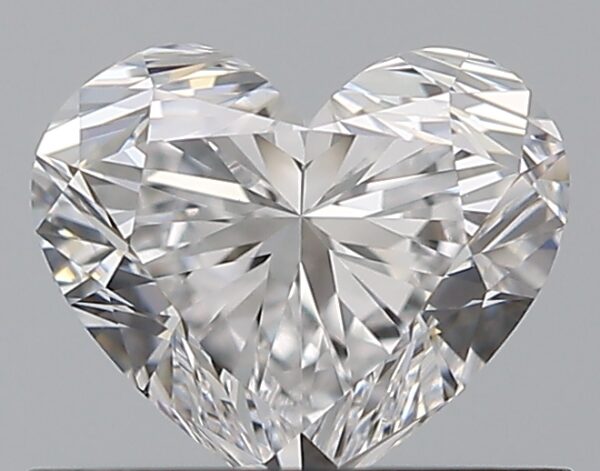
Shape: heart
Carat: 0.6
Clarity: VVS2
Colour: D
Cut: EX
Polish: EX
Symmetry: VG
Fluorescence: N
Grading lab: GIA
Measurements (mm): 4.99 x 5.79 x 3.51